Christian Surfers

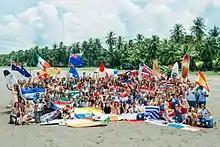
Christian Surfers International

The movement, which is incorporated as a not-for-profit in Australia, also has chapters in over 35 countries worldwide including New Zealand, United States, United Kingdom, South Africa, France, Japan, Spain, Norway, Costa Rica, and Brazil. Christian Surfers have received recognition for their commitment to the international surfing community, organic faith initiatives, and compassionate activities such as tsunami-relief and other aid projects, as well as providing chaplaincy to the World Surf League. The Christian Surfers International website is the primary source for information about the work of Christian Surfers globally.